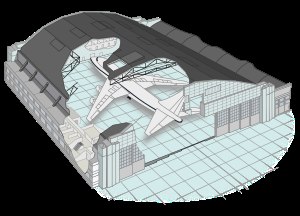
Hangar
Illustration af en hangar.
En hangar er en større bygning til opbevaring og reparation af luftfartøjer. Ordet hangar stammer fra fransk og betyder skur.